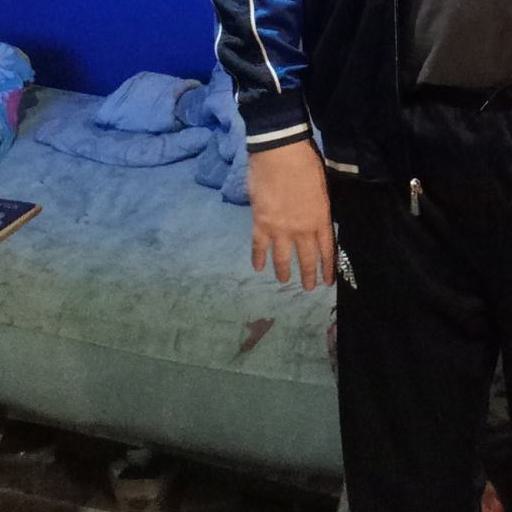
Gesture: no_gesture